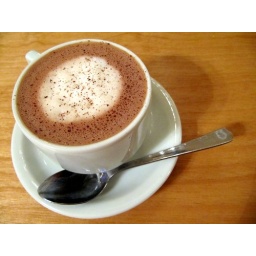
at Burdicks. This time in a real cup - there was a table for me. Best $2 treat :)